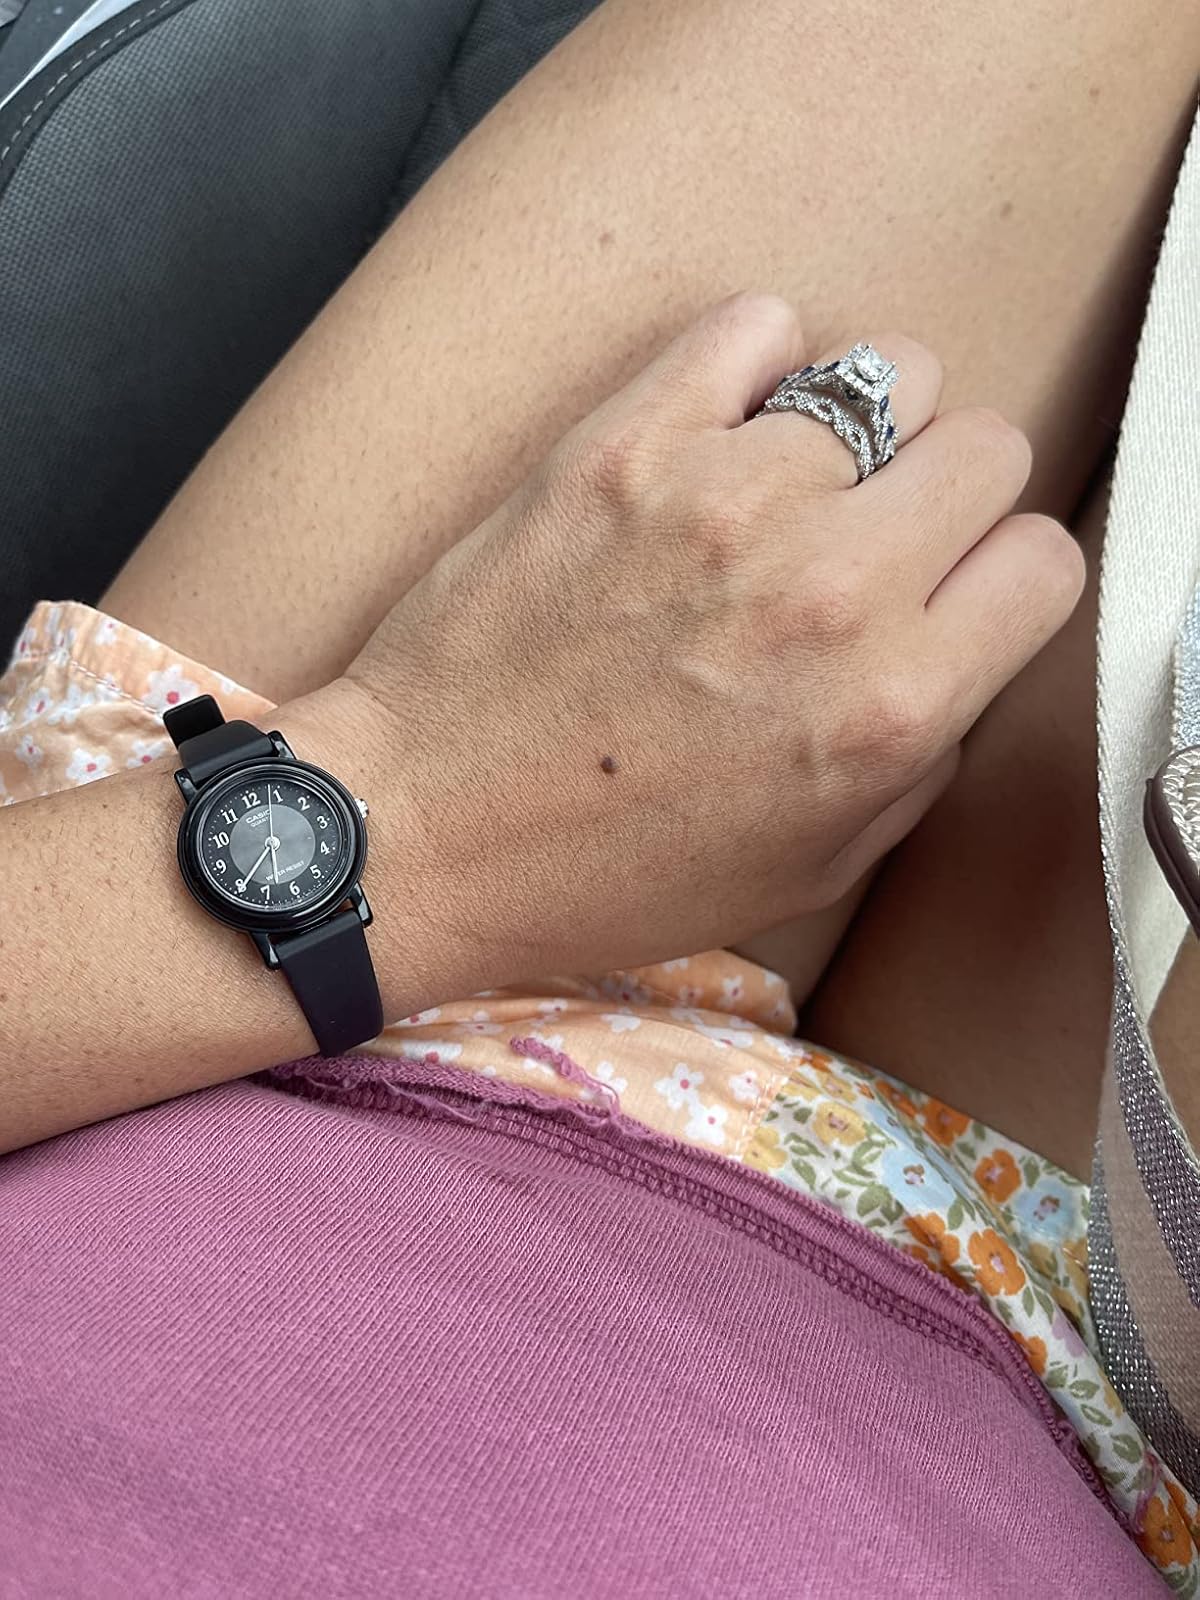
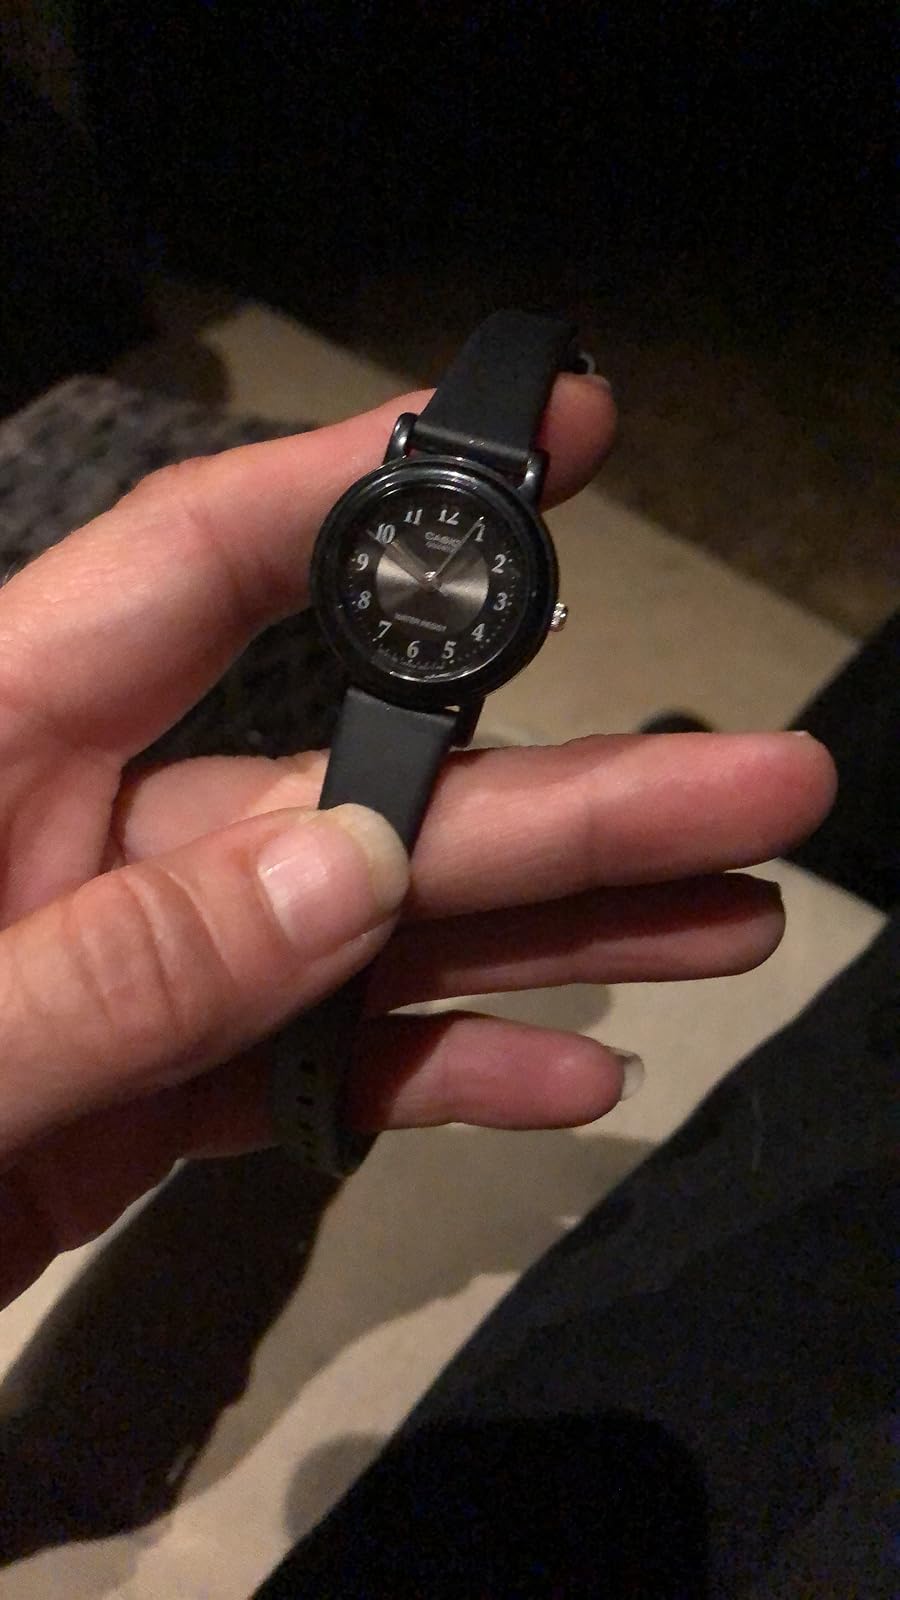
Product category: accessories_watch
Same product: yes